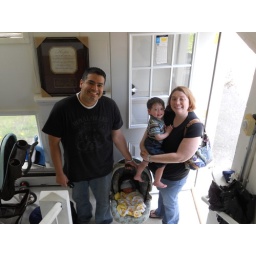
The Fam walking in the door to our home for the first time